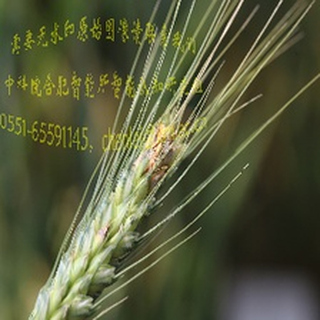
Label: wheat_fusarium_head_blight